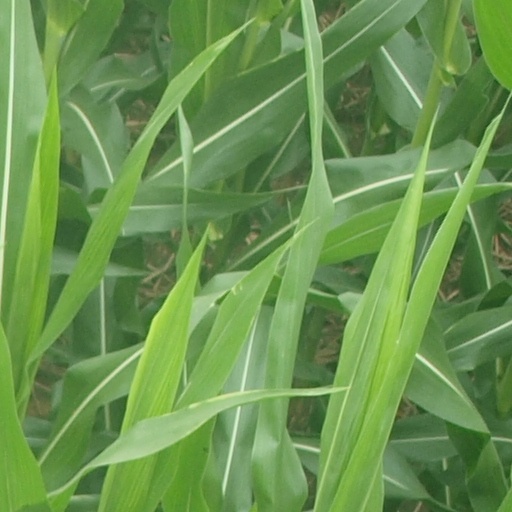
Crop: maize; corn